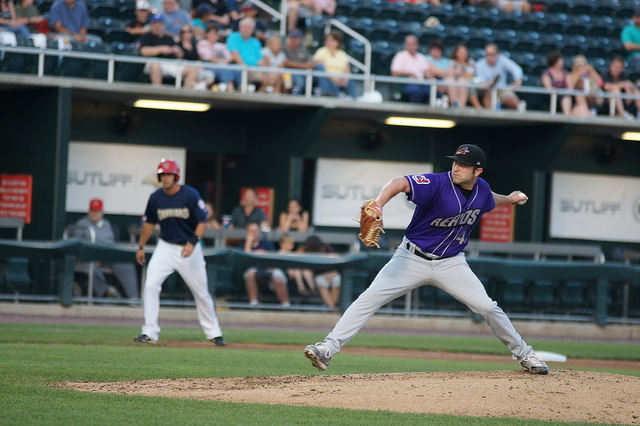
user: Given an image and a question. Answer the question in a short answer. Question: Which player of the sport seen here was the first member of the sport's hall of fame? Short Answer:
assistant: babe ruth